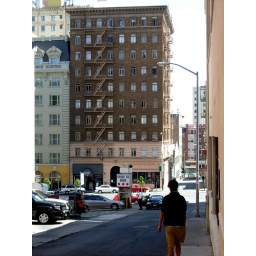
Chris lives in the brown building. His apartment is the 3 dark windows on the left, on the 6th floor.